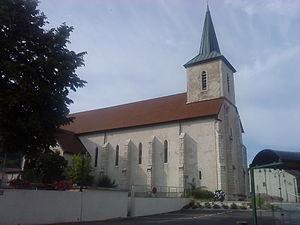
Eglise Saint-Antoine de Péron, Ain, France